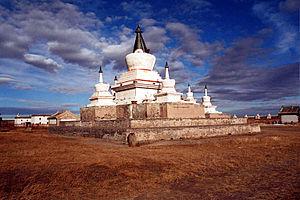
Monastère d'Erdene Zuu en Mongolie.